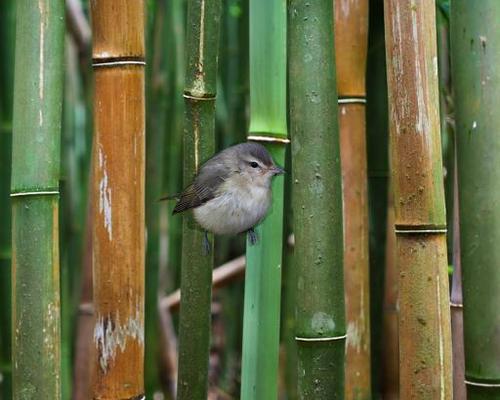
Bird species: Warbling_Vireo
Bird type: landbird
Background: land